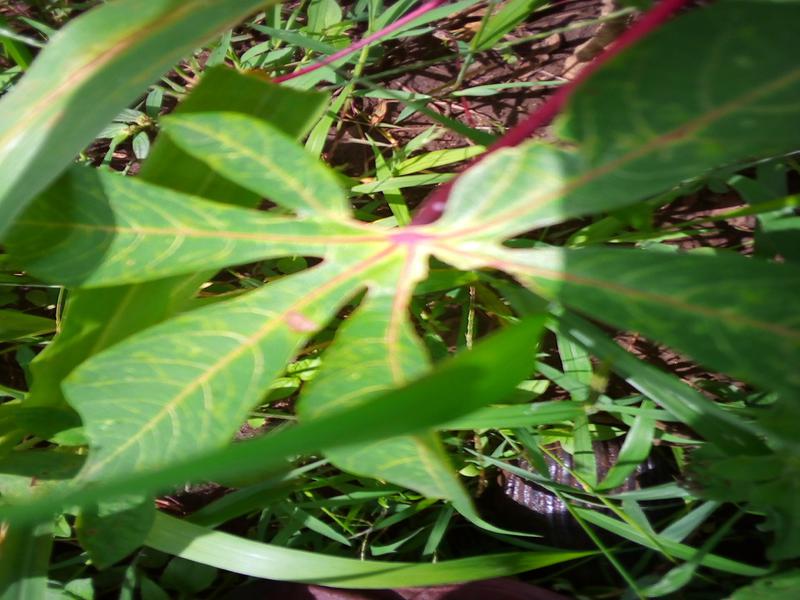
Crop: cassava
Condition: brown_streak_disease